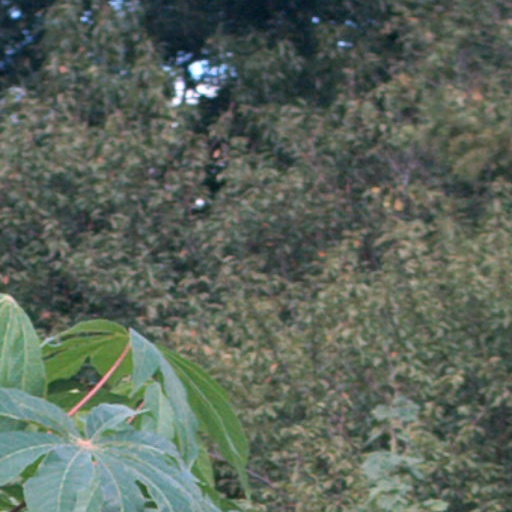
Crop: cassava